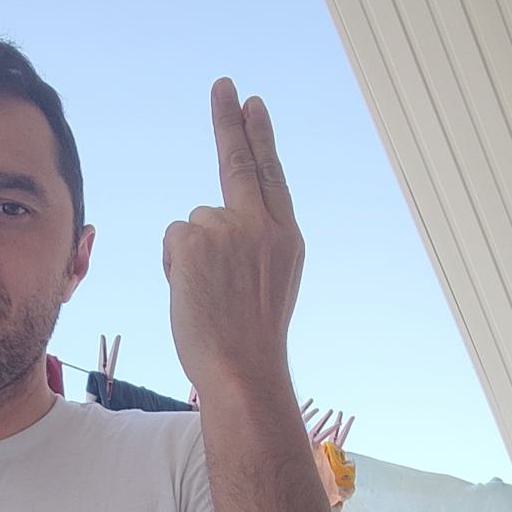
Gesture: two_up_inverted